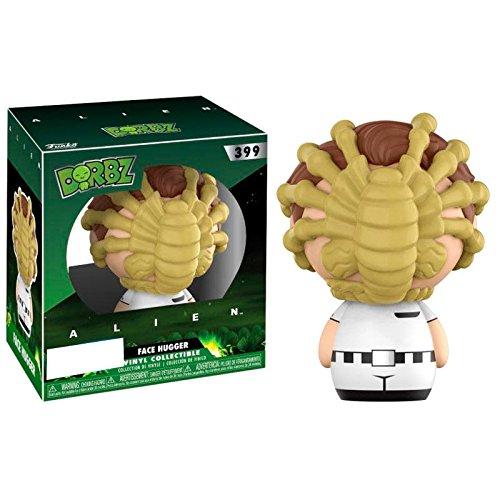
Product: Entertainment Earth Alien Face Hugger Dorbz Vinyl Figure - Exclusive
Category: Toys & Games | Collectible Toys | Statues, Bobbleheads & Busts
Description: Great Condition.
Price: $11.18
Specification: ProductDimensions:3x5x4.5inches|ItemWeight:4.8ounces|ShippingWeight:5ounces(Viewshippingratesandpolicies)|ASIN:B079YQYJD1|Itemmodelnumber:21715|Manufacturerrecommendedage:0monthsandup